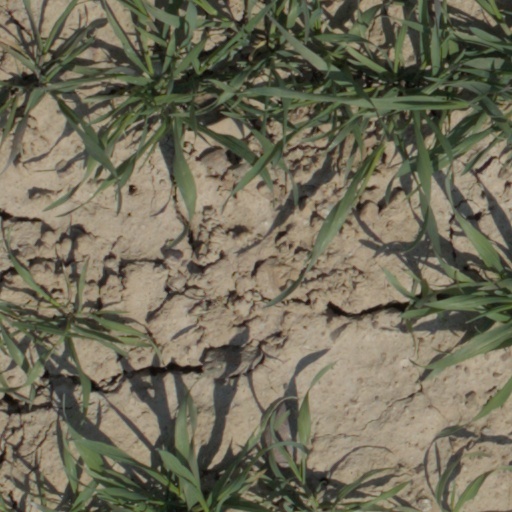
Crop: wheat